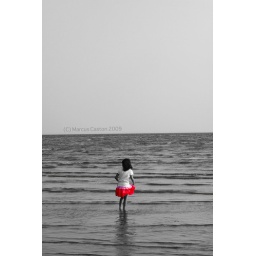
girl in the ocean